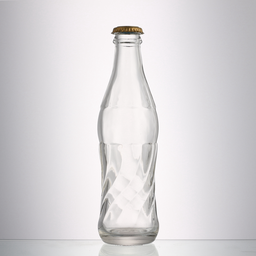
Label: glass